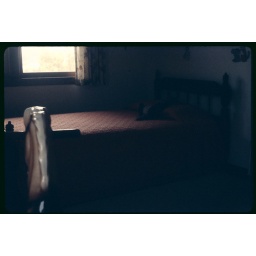
Todd's bedroom in the house on Grove Street, Normal, IL, July 1968.